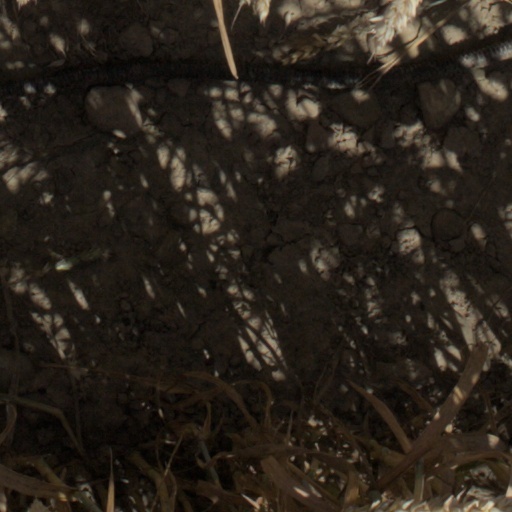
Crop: wheat